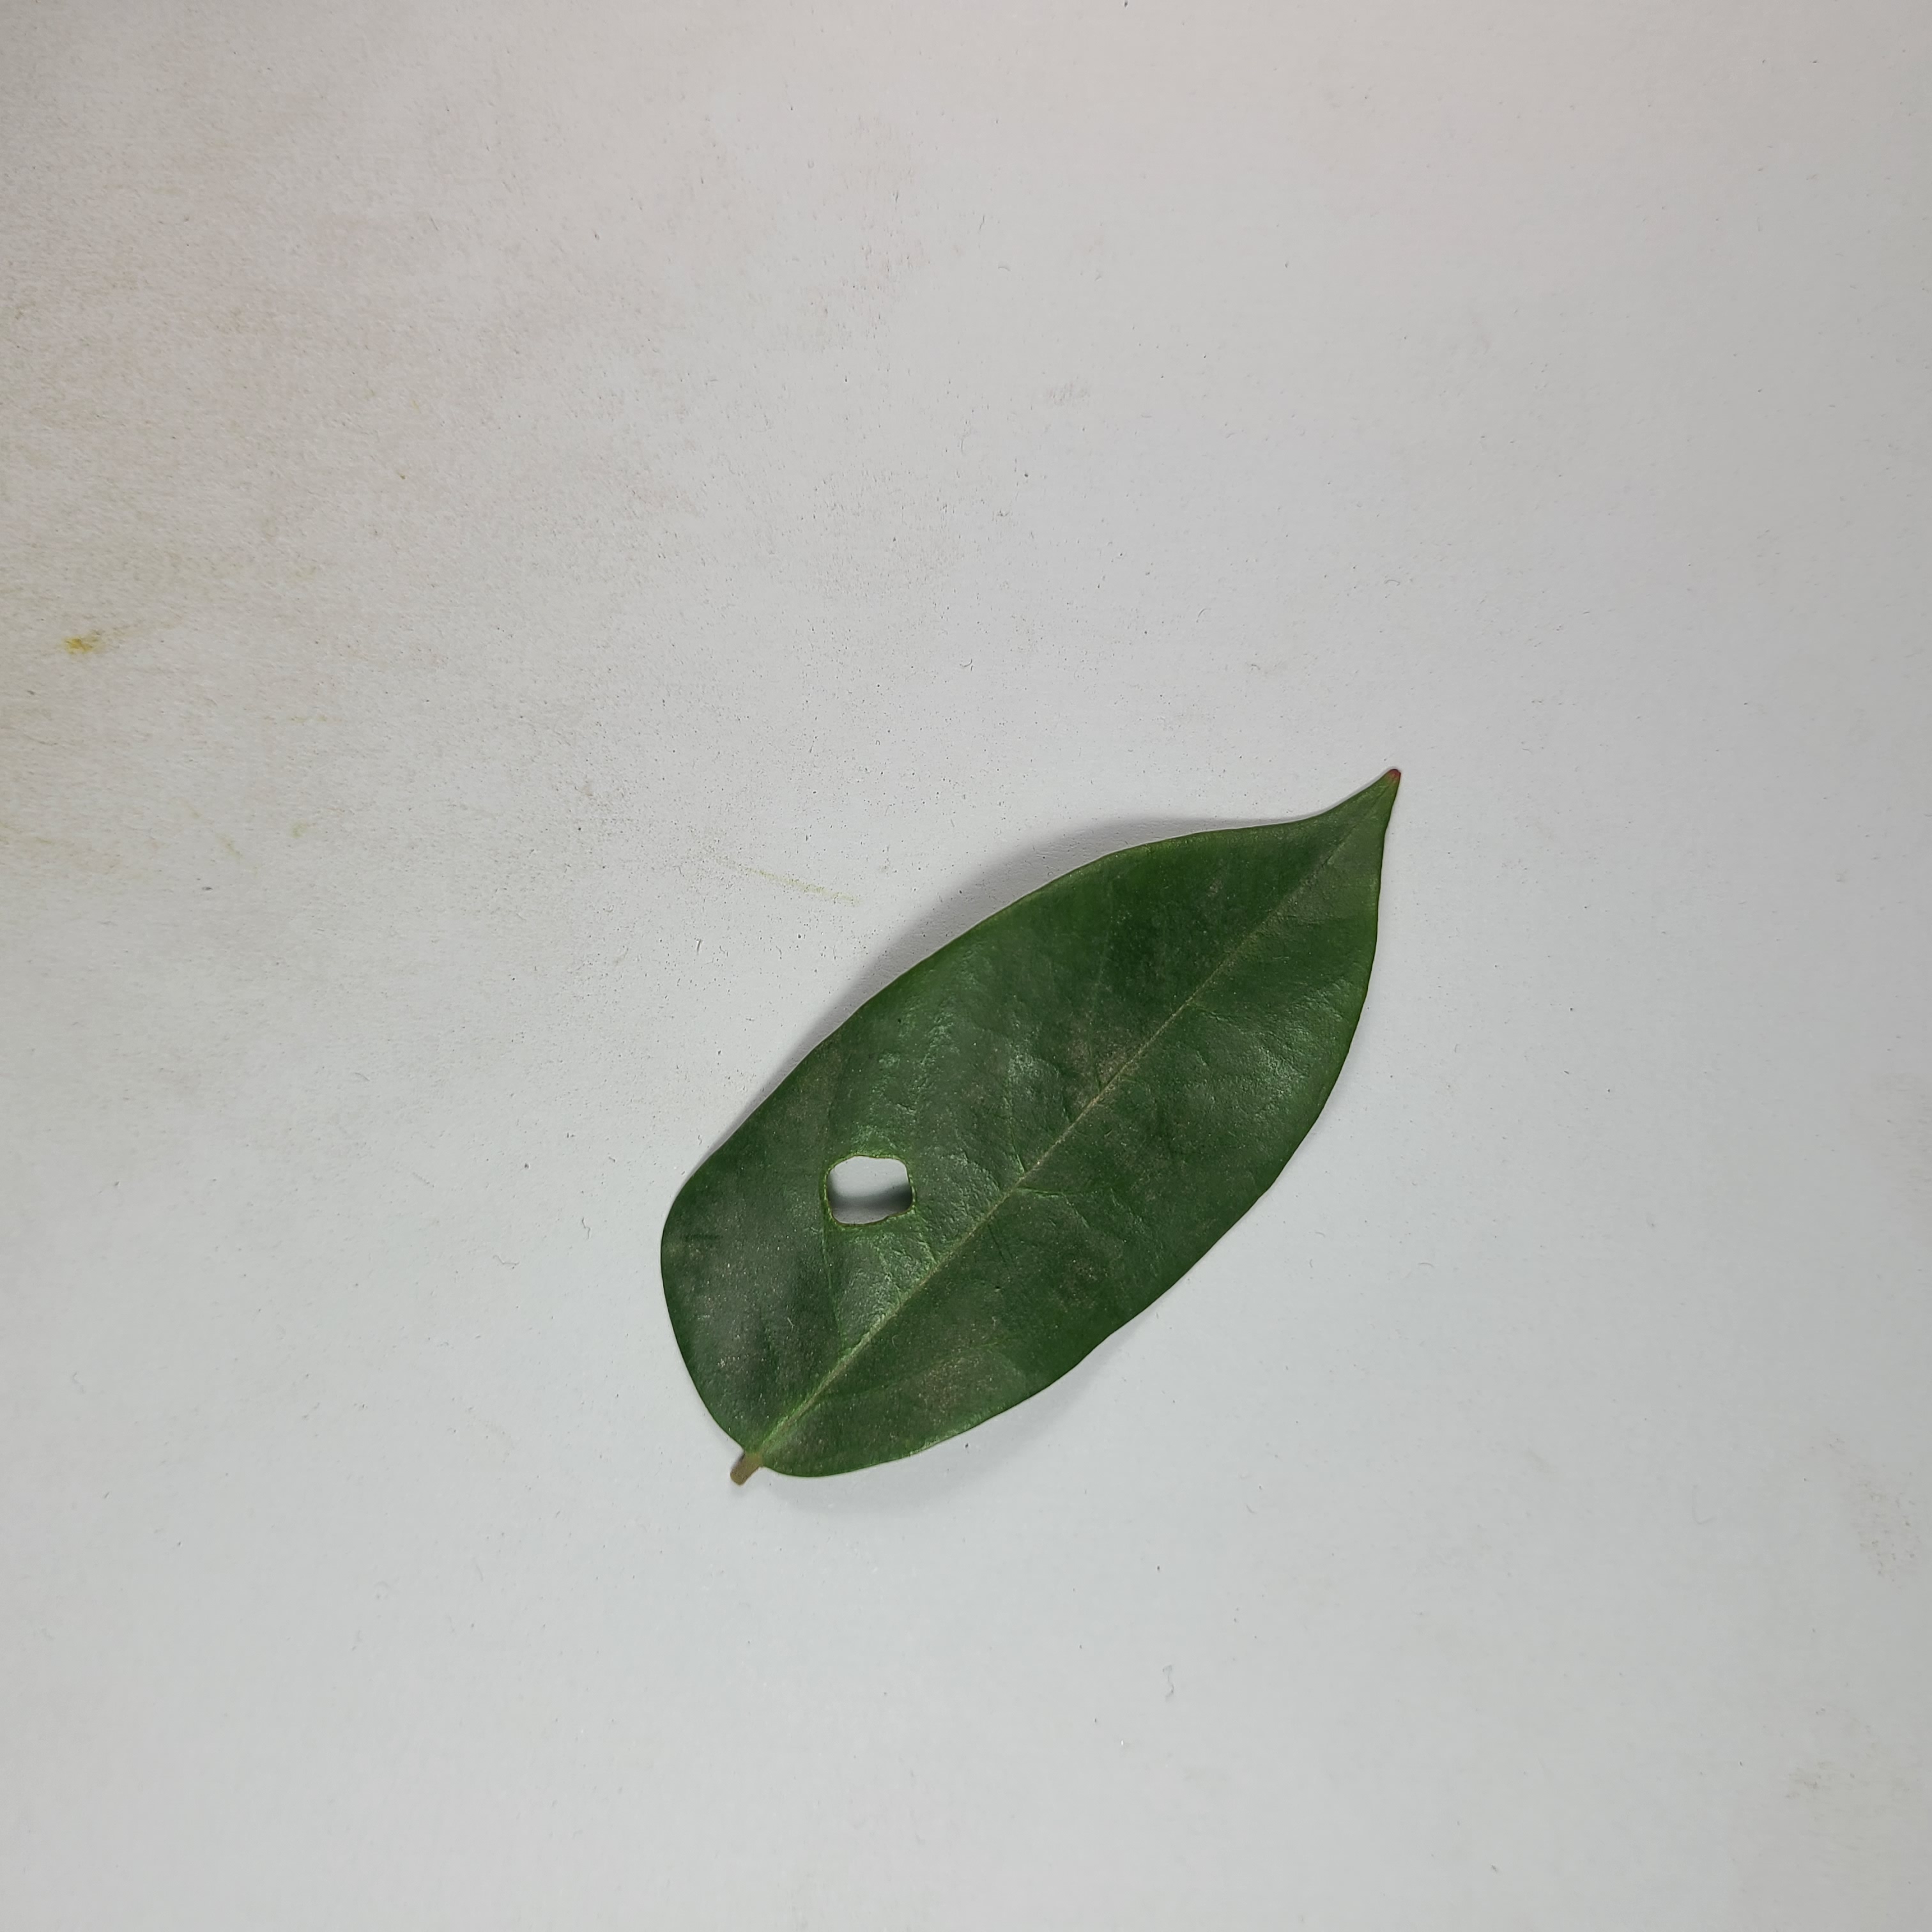
Label: Insect Hole leaves